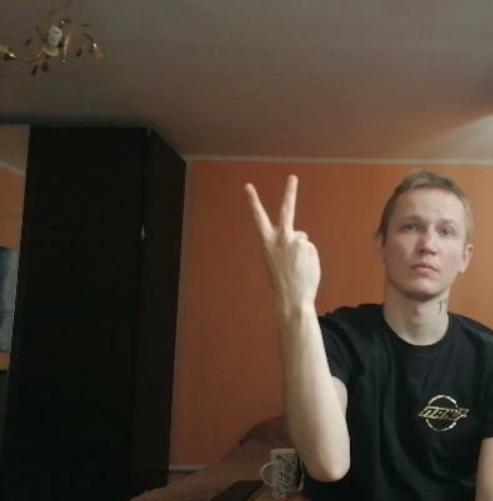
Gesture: peace_inverted